Straža, Straža

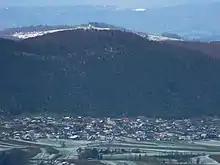
Assumption Church in Dolenja Straža

The name "Straža" is shared with several other settlements in Slovenia, and it is also found in various toponyms, oronyms, and hydronyms. It is derived from the common noun "straža" 'guards, guard post', often referring to a place where watch was kept during the danger of Ottoman attacks.